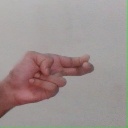
अक्षर: ह